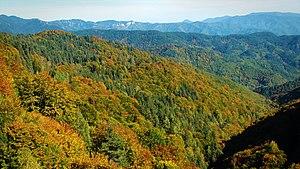
Le parc national de la chaîne des Rhodopes est un parc national de Grèce situé à l’extrémité sud-est des Rhodopes, dans la région de Macédoine-Orientale-et-Thrace. Créé en 2009, il se caractérise par une grande diversité de formations végétales et une densité de population très faible.